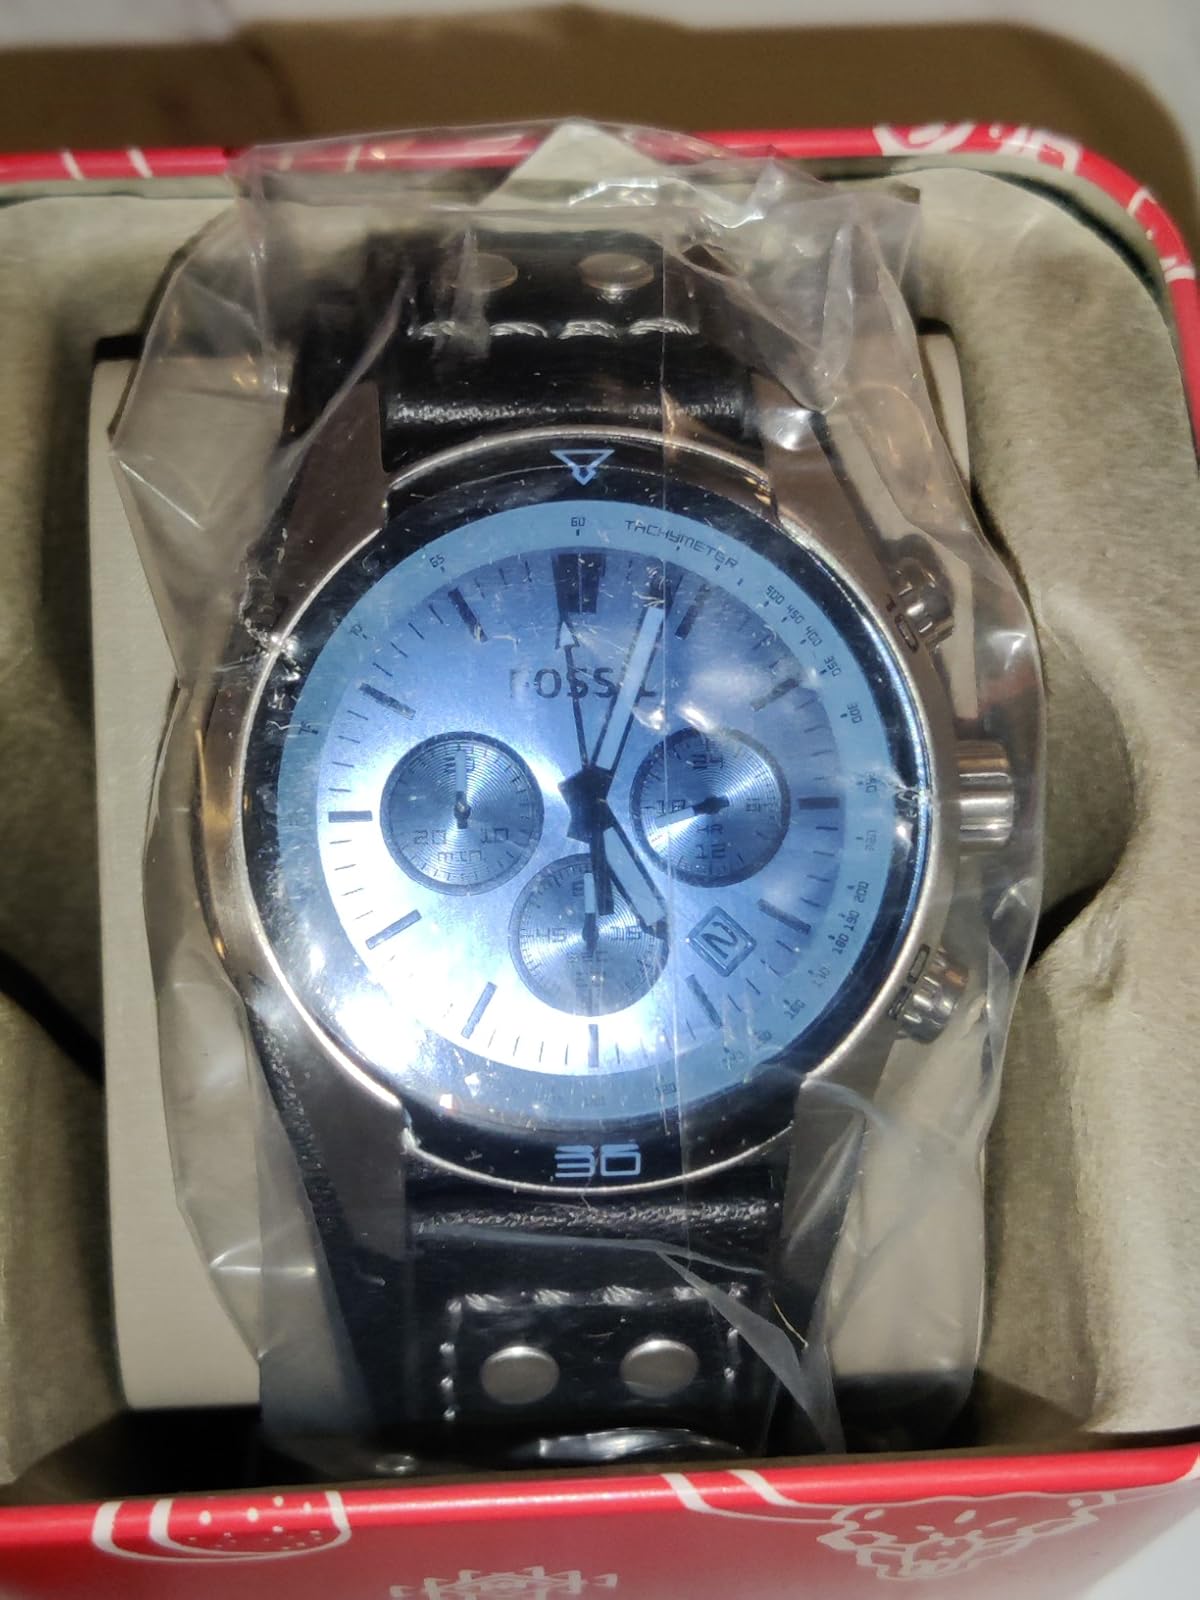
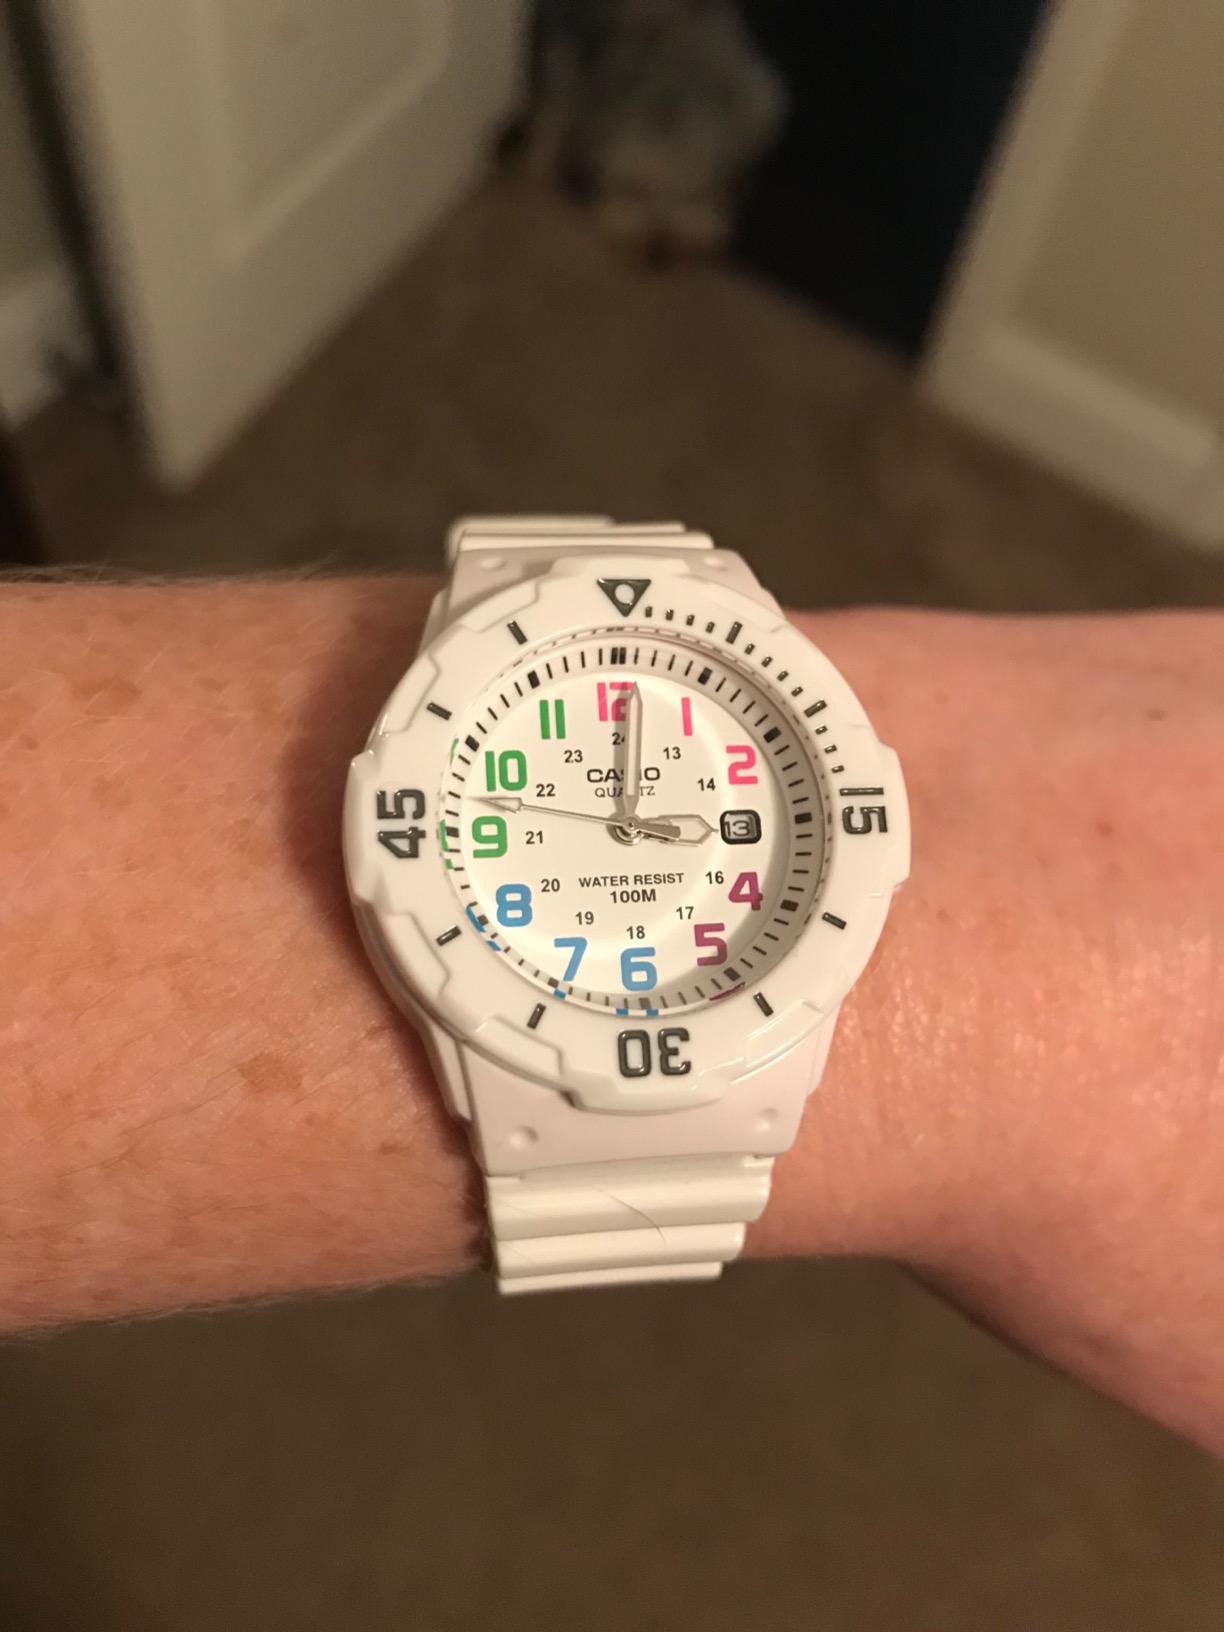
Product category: accessories_watch
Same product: no